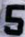
Number: 5